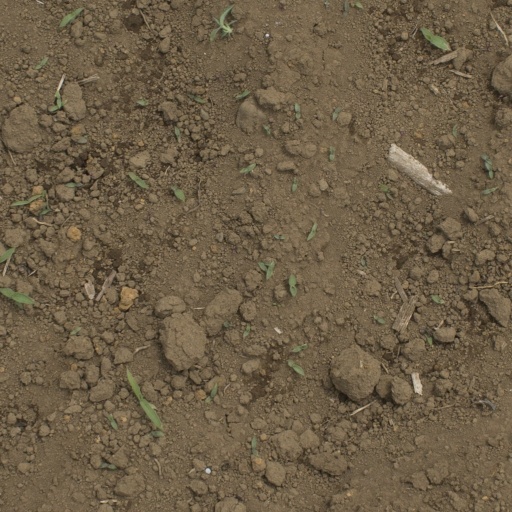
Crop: Jerusalem artichoke